Phil Knight

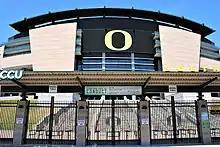
Exterior of Autzen Stadium, University of Oregon

Before Blue Ribbon Sports—later Nike—flourished, Knight worked as a Certified Public Accountant, first with Coopers & Lybrand, and then Price Waterhouse. Knight then became an accounting professor at Portland State University.